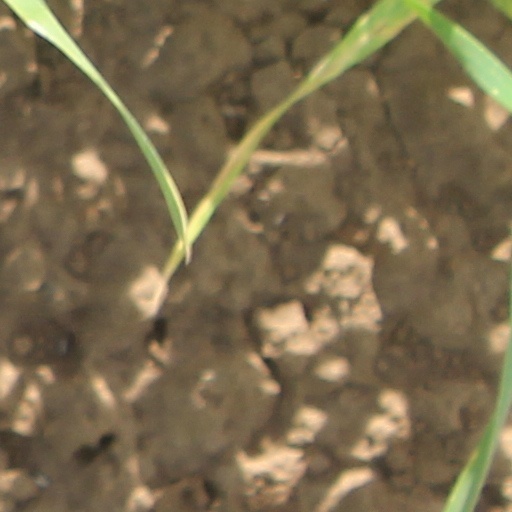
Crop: wheat